Neuquén River

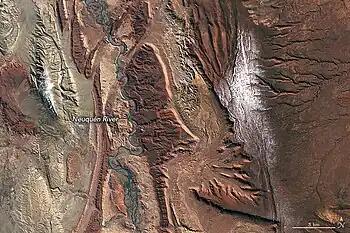

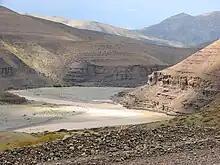
Neuquen river canyon

The Neuquén River is the second most important river of the province of Neuquén in the Argentine Patagonia, after the Limay River. Rocks of the Neuquén Basin are fossiliferous, and the basin hosts what may become important fields of tight oil and gas.